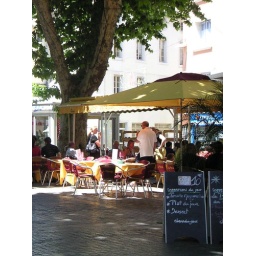
street cafe in orange